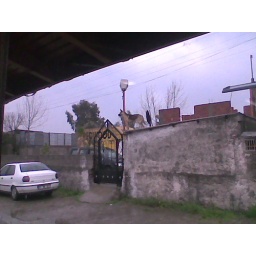
don't know why this dog was on a roof in Adana Turkey. Just thought it was funny.